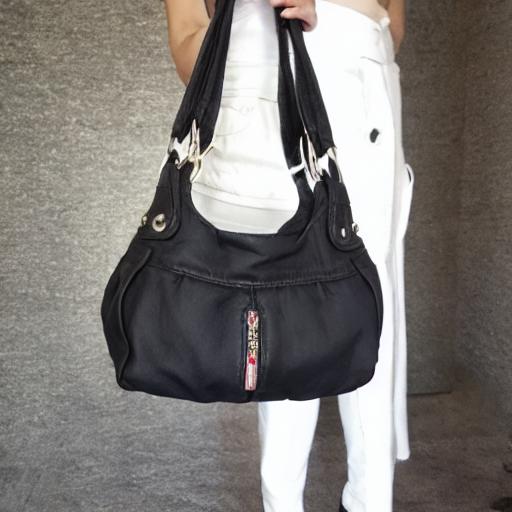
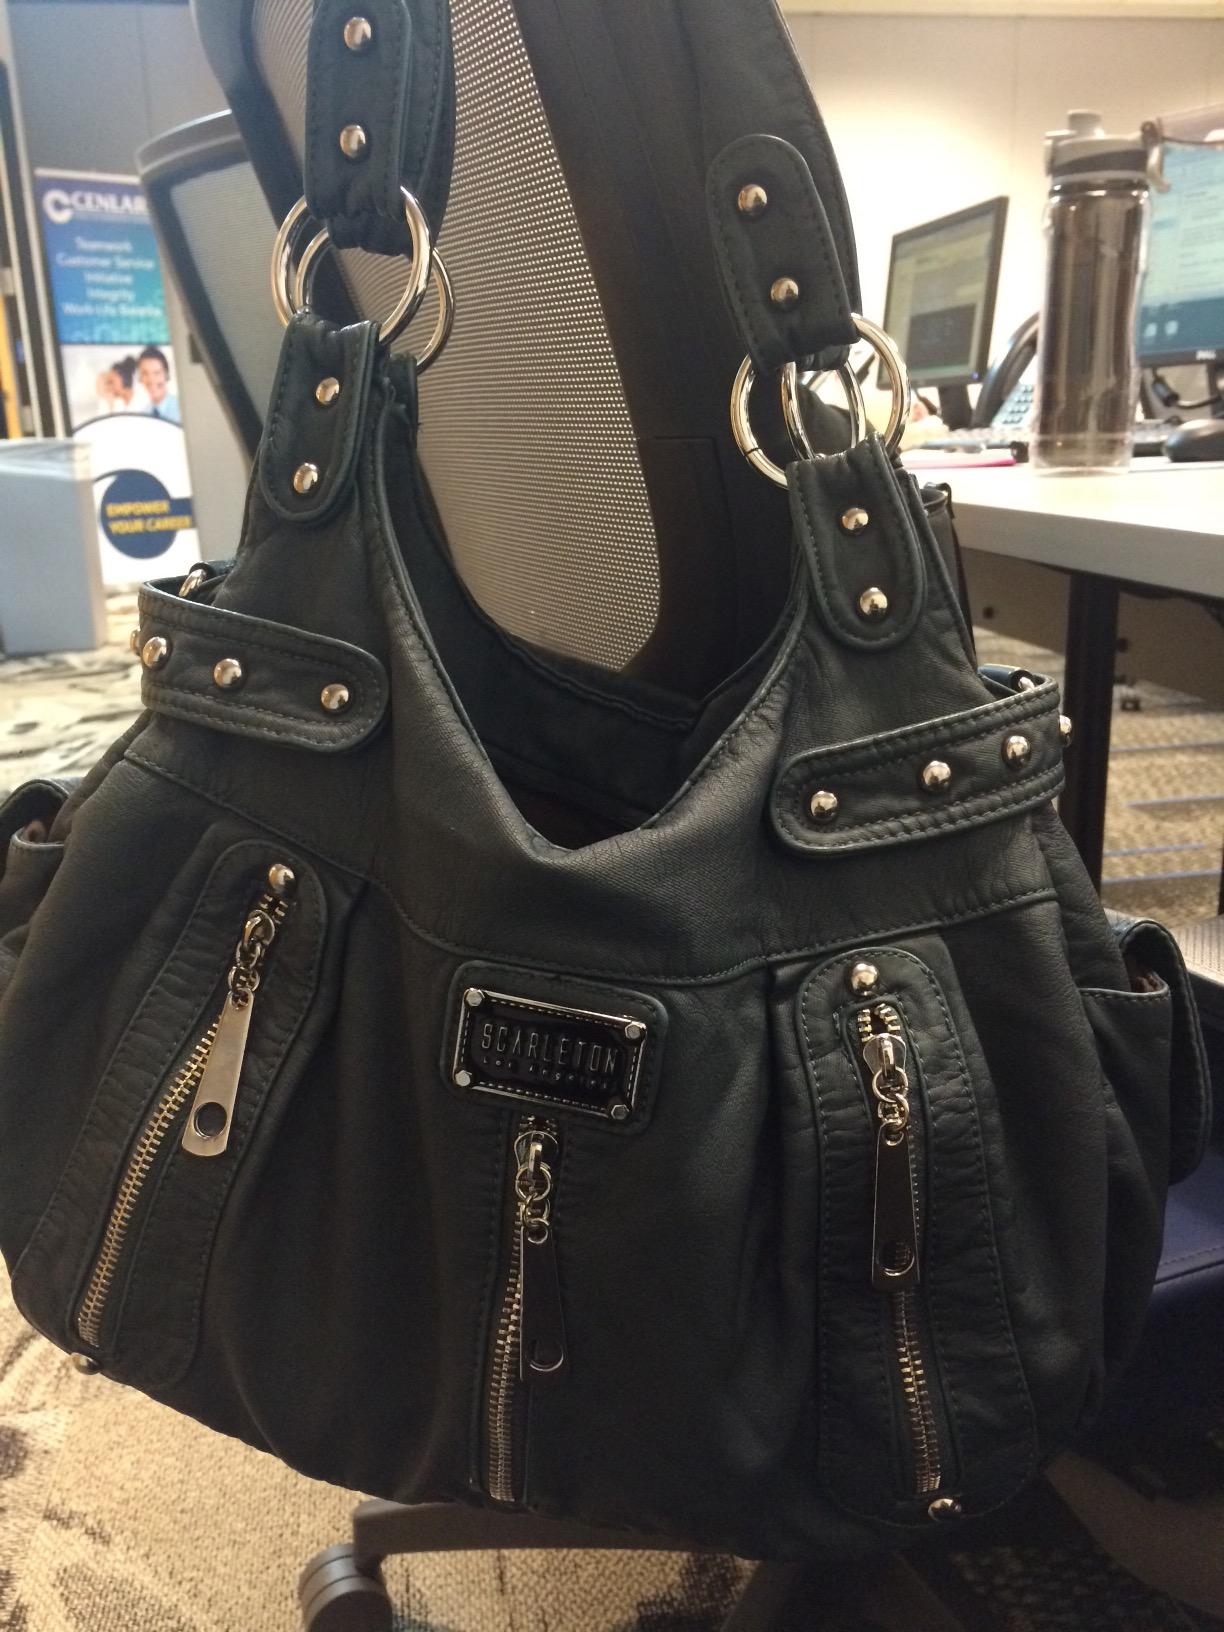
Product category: accessories_handbag
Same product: no